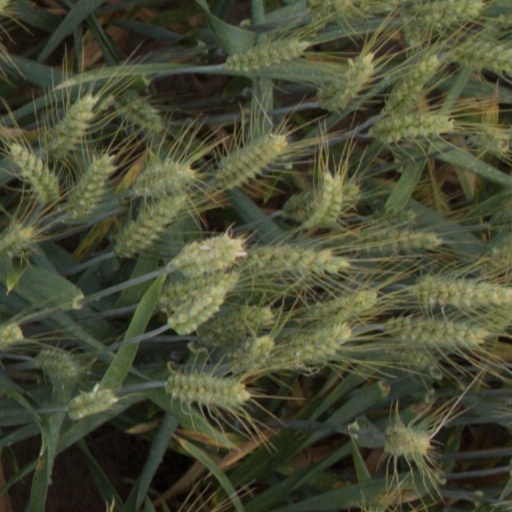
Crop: wheat